Mount Yangtai

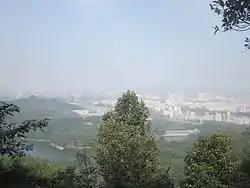
Laiwushan Reservoir at the foot of Mount Yangtai.

Mount Yangtai abounds with secondary south subtropical rain forest and monsoon evergreen broad-leaved forest.